Jack Tuijp

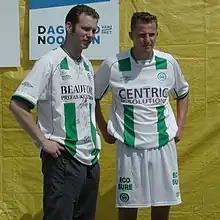
Tuijp (right) with Groningen

Tuijp left Volendam before their return to the Eerste Divisie, and signed a five-year contract with Eredivisie club Groningen in the summer of 2004, who paid approximately €800,000 for him. In his first season, however, he mainly had to make do with appearances as a substitute and out of the eleven games he played, he only started once. He returned to Volendam on a loan the following season. There, Tuijp came to play more and with the club he finished in third place behind title winners Excelsior and vice-champion VVV-Venlo that season. Tuijp and Volendam were unable to promote through the play-offs. In March 2006, towards the end of the season, Groningen released the news that Tuijp and teammate Kiran Bechan were allowed to look for a new club because there was no prospect of playing time in Groningen.